Defensive communication

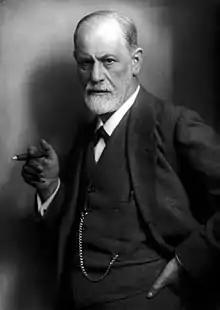
Sigmund Freud

Psychodynamics is the study of the psychological forces that underlie human behavior. Sigmund Freud's work on psychodynamic theory was the foundation of research into defensive communication. Freud and his colleagues believed that internal emotions such as anxiety, guilt, and insecurities created defensive reactionary behaviors. Psychodynamic theorists also believe defensiveness is a reactionary response to protect oneself from external threats.